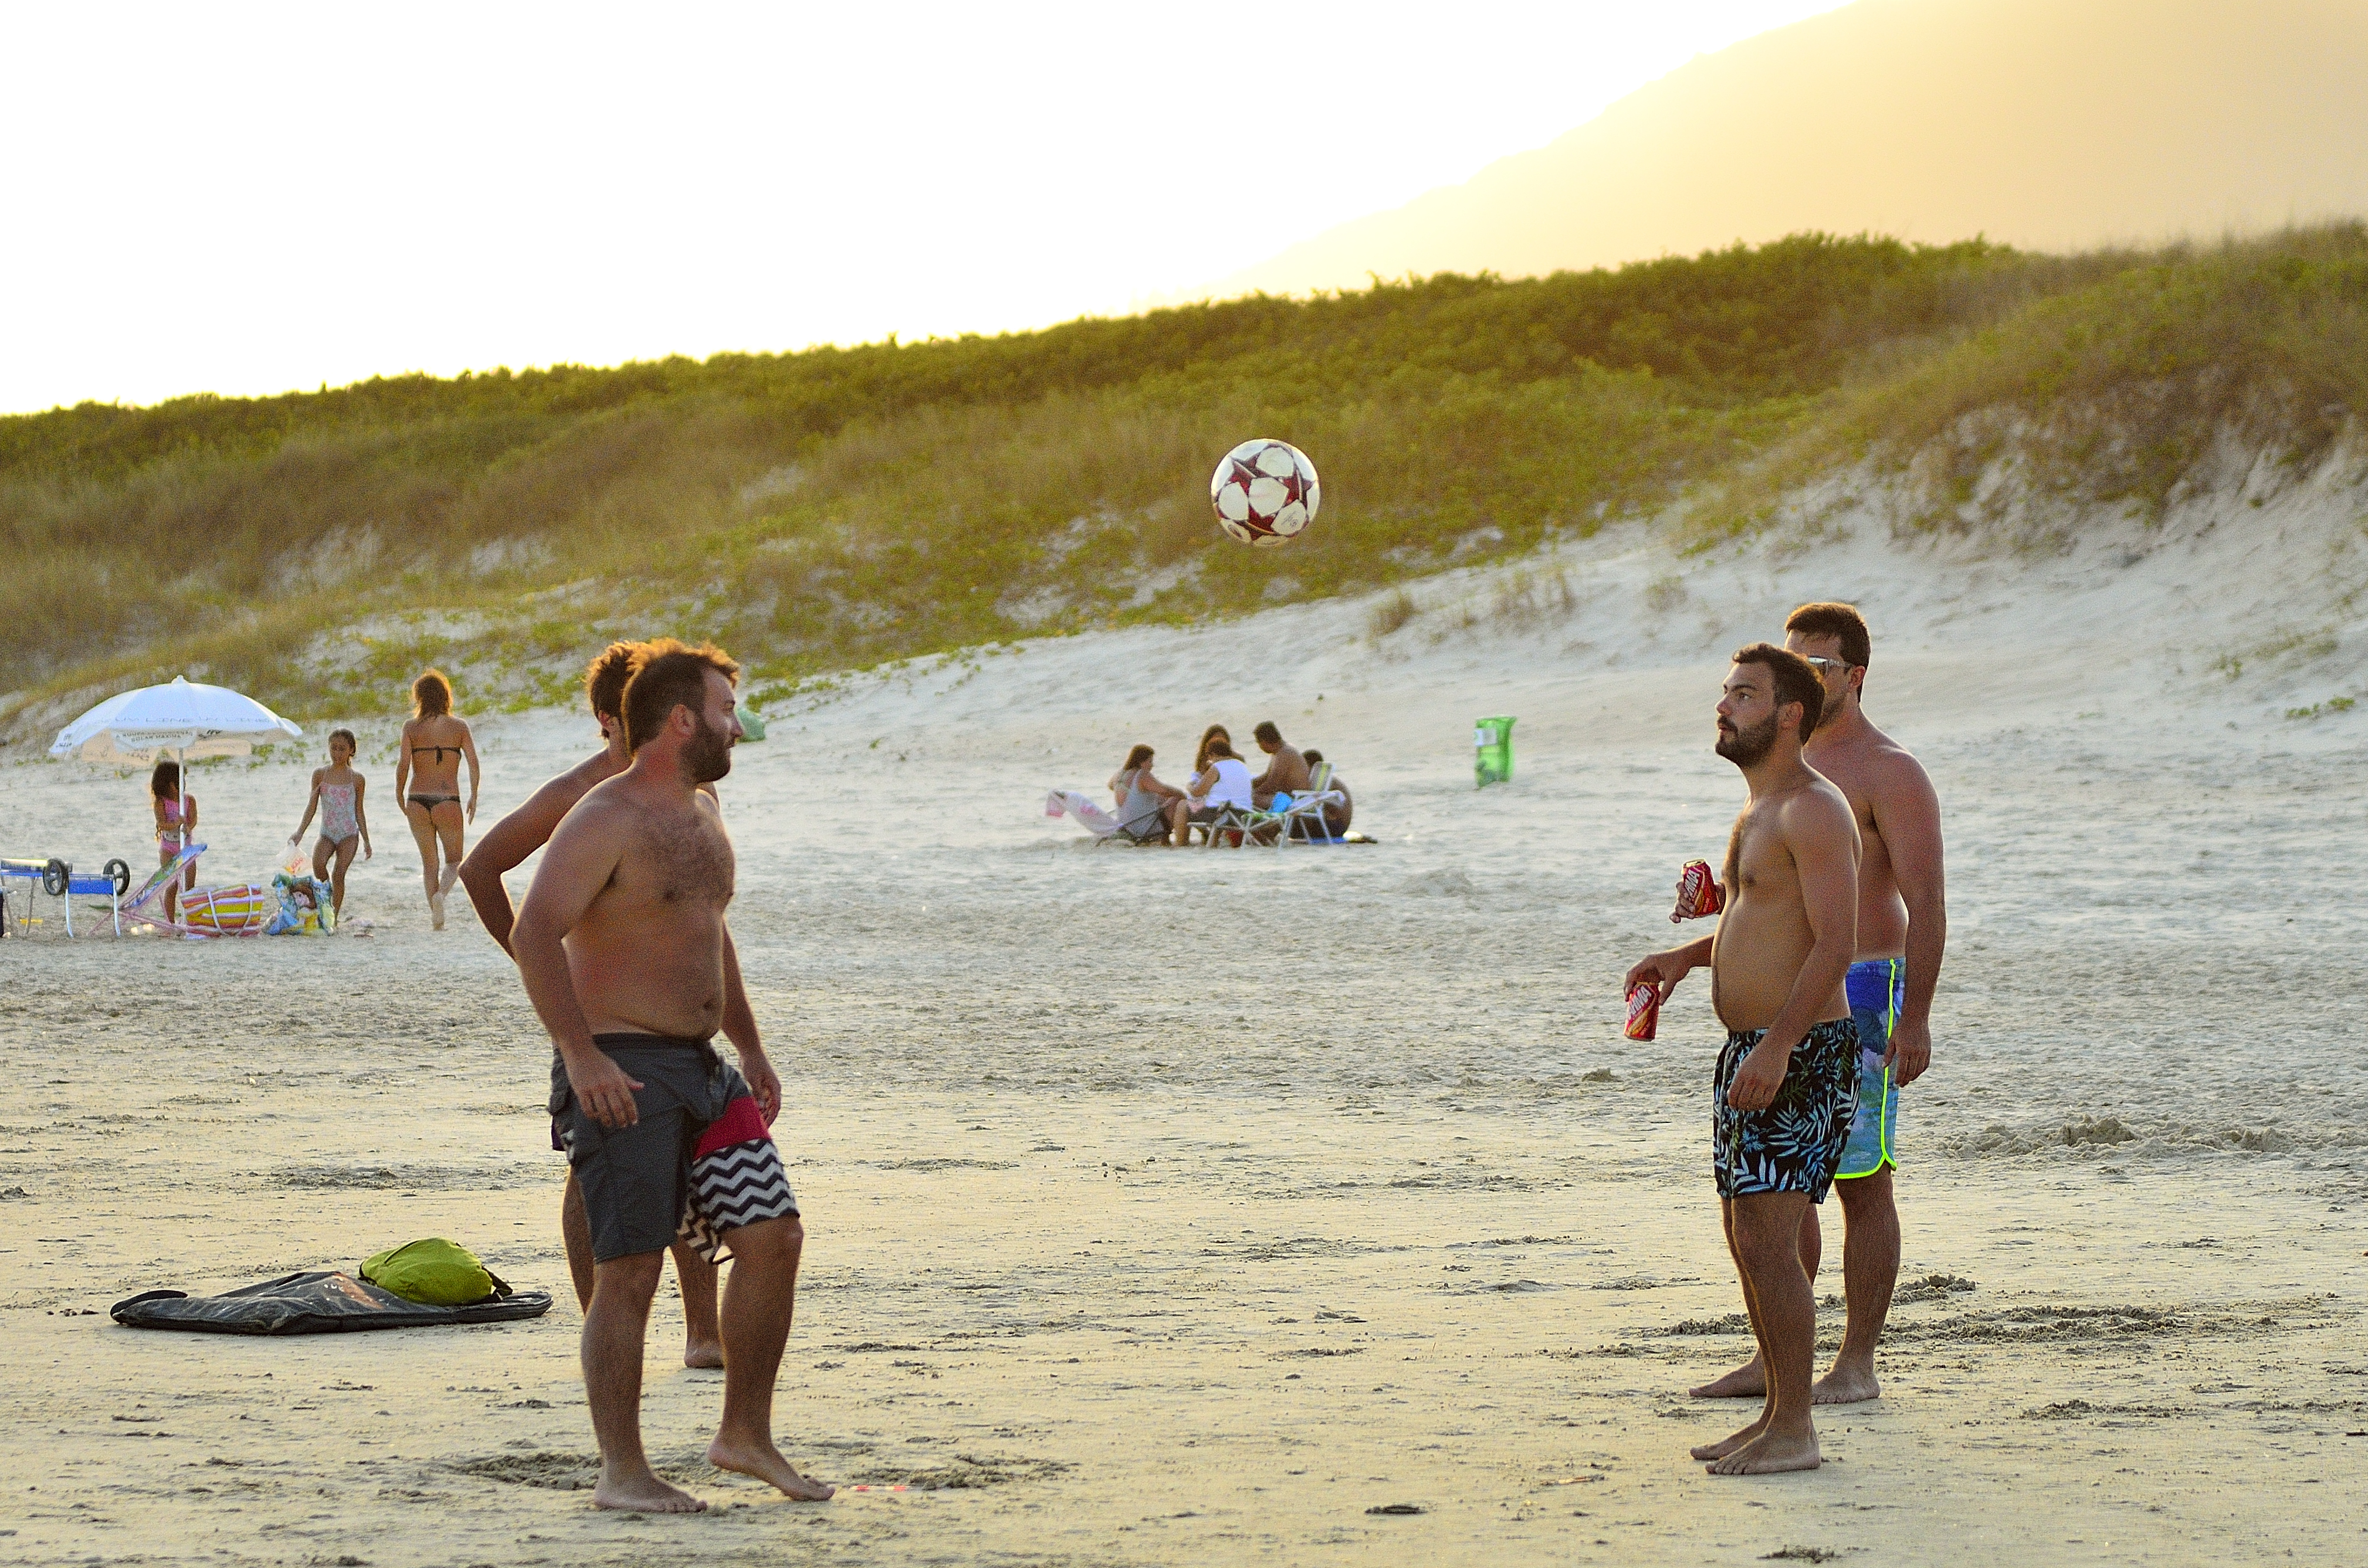
beach, sea, coast, sand, people, vacation, surf, body of water, praia, brasil, florianopolis, floripa, joaquina